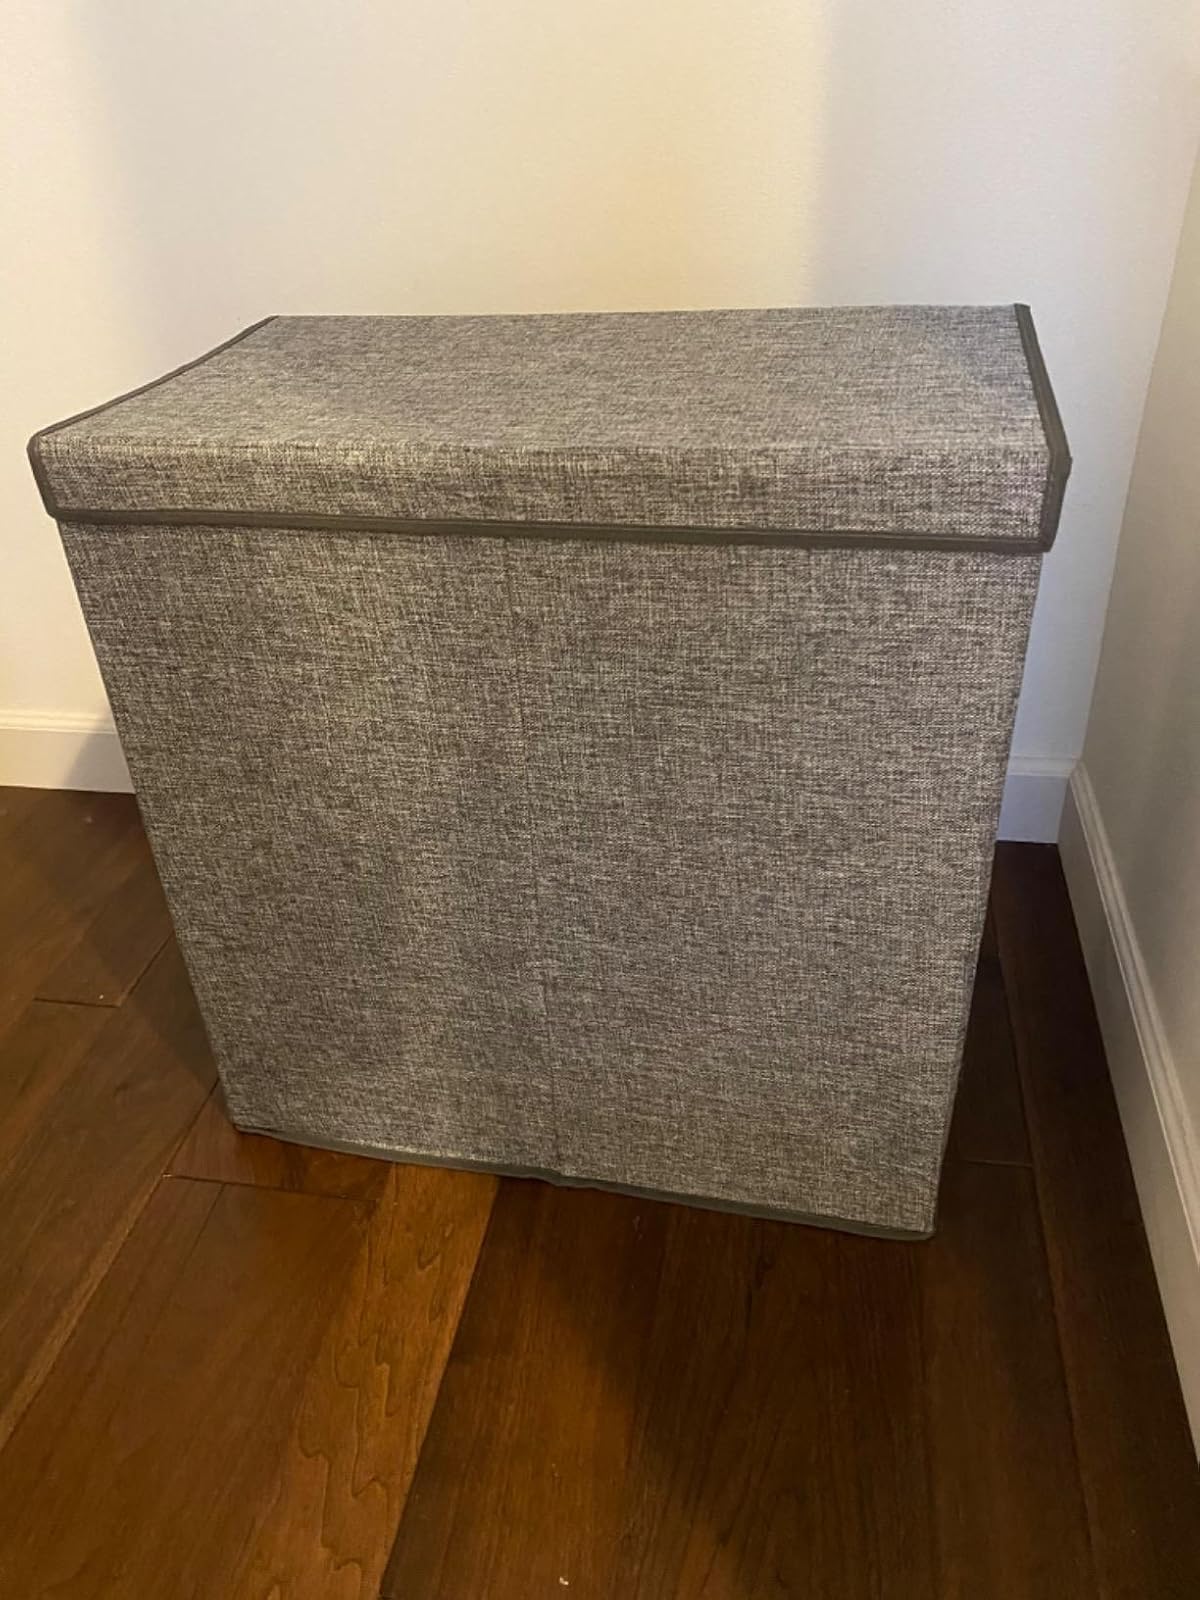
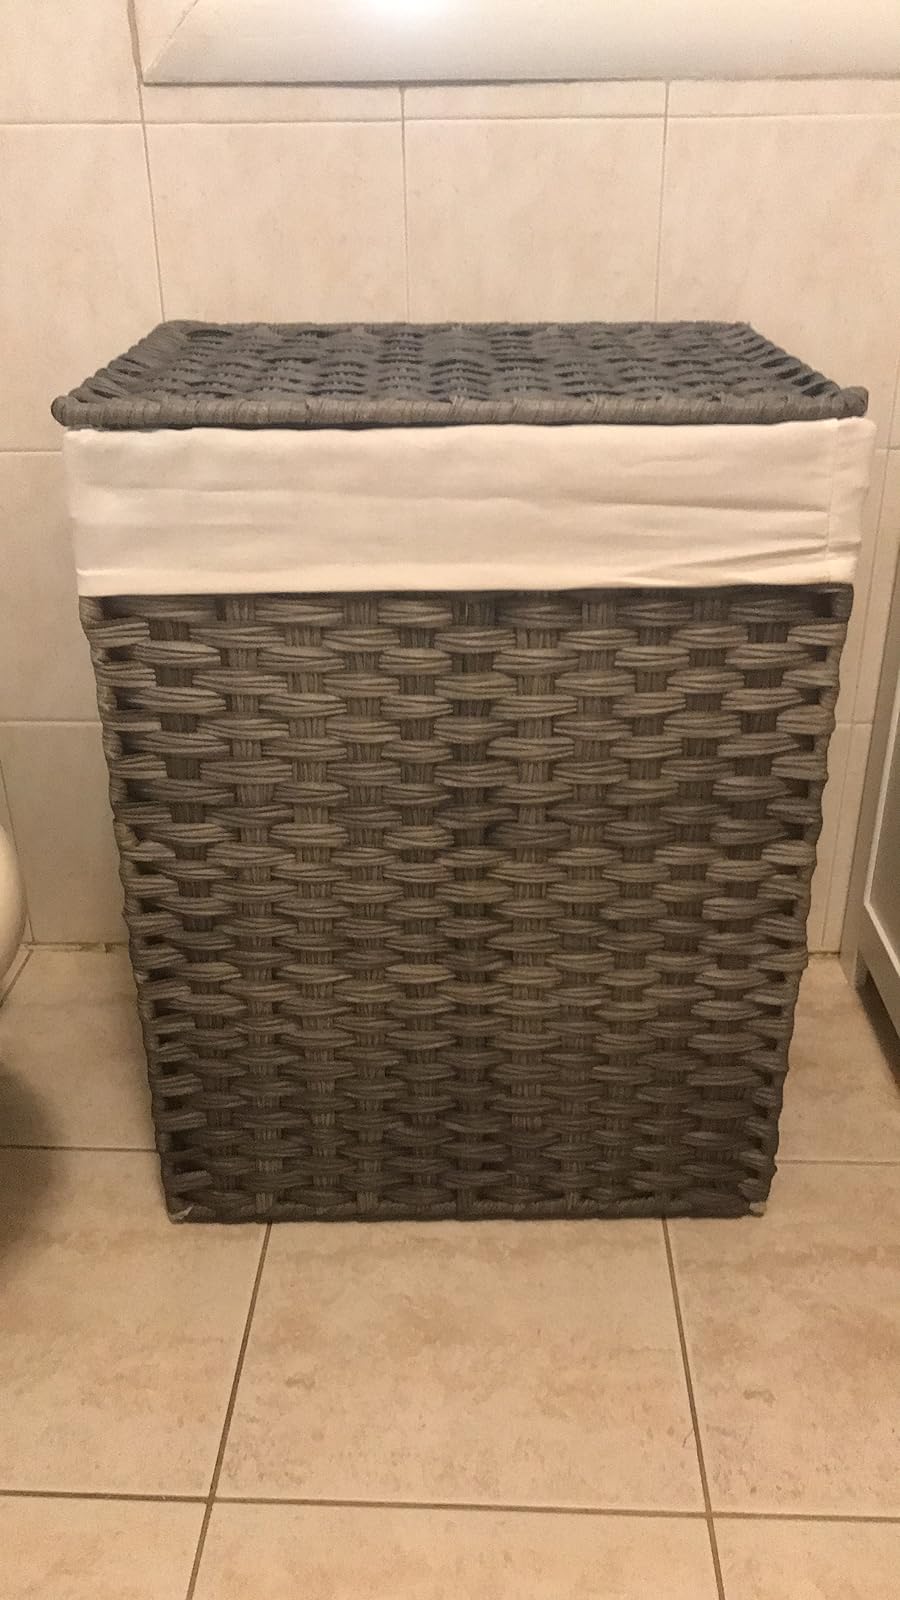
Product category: items_hamper
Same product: no